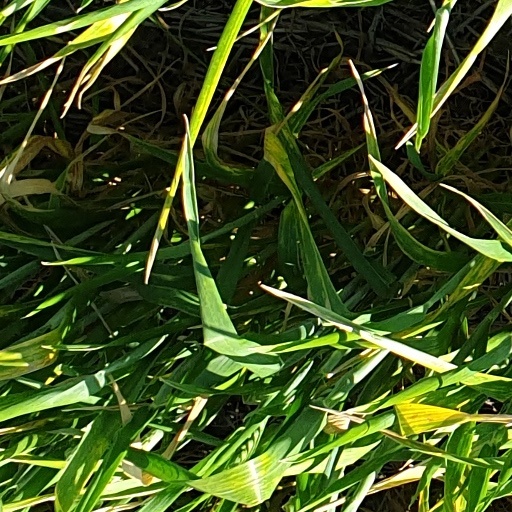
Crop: wheat